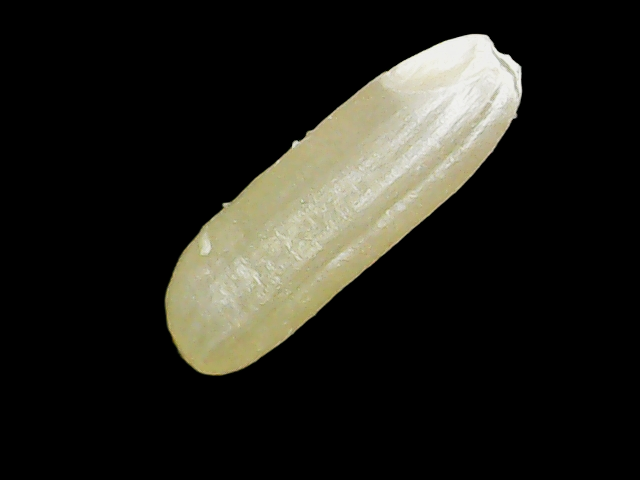
Rice variety: Binadhan16